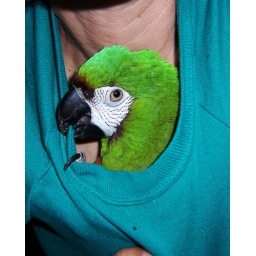
A bird in the shirt is worth...